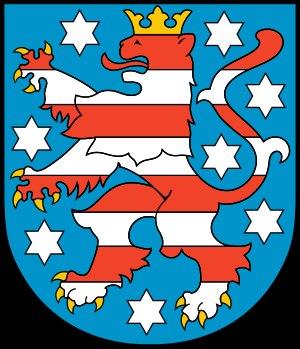
450-500 : Basin et Basin II